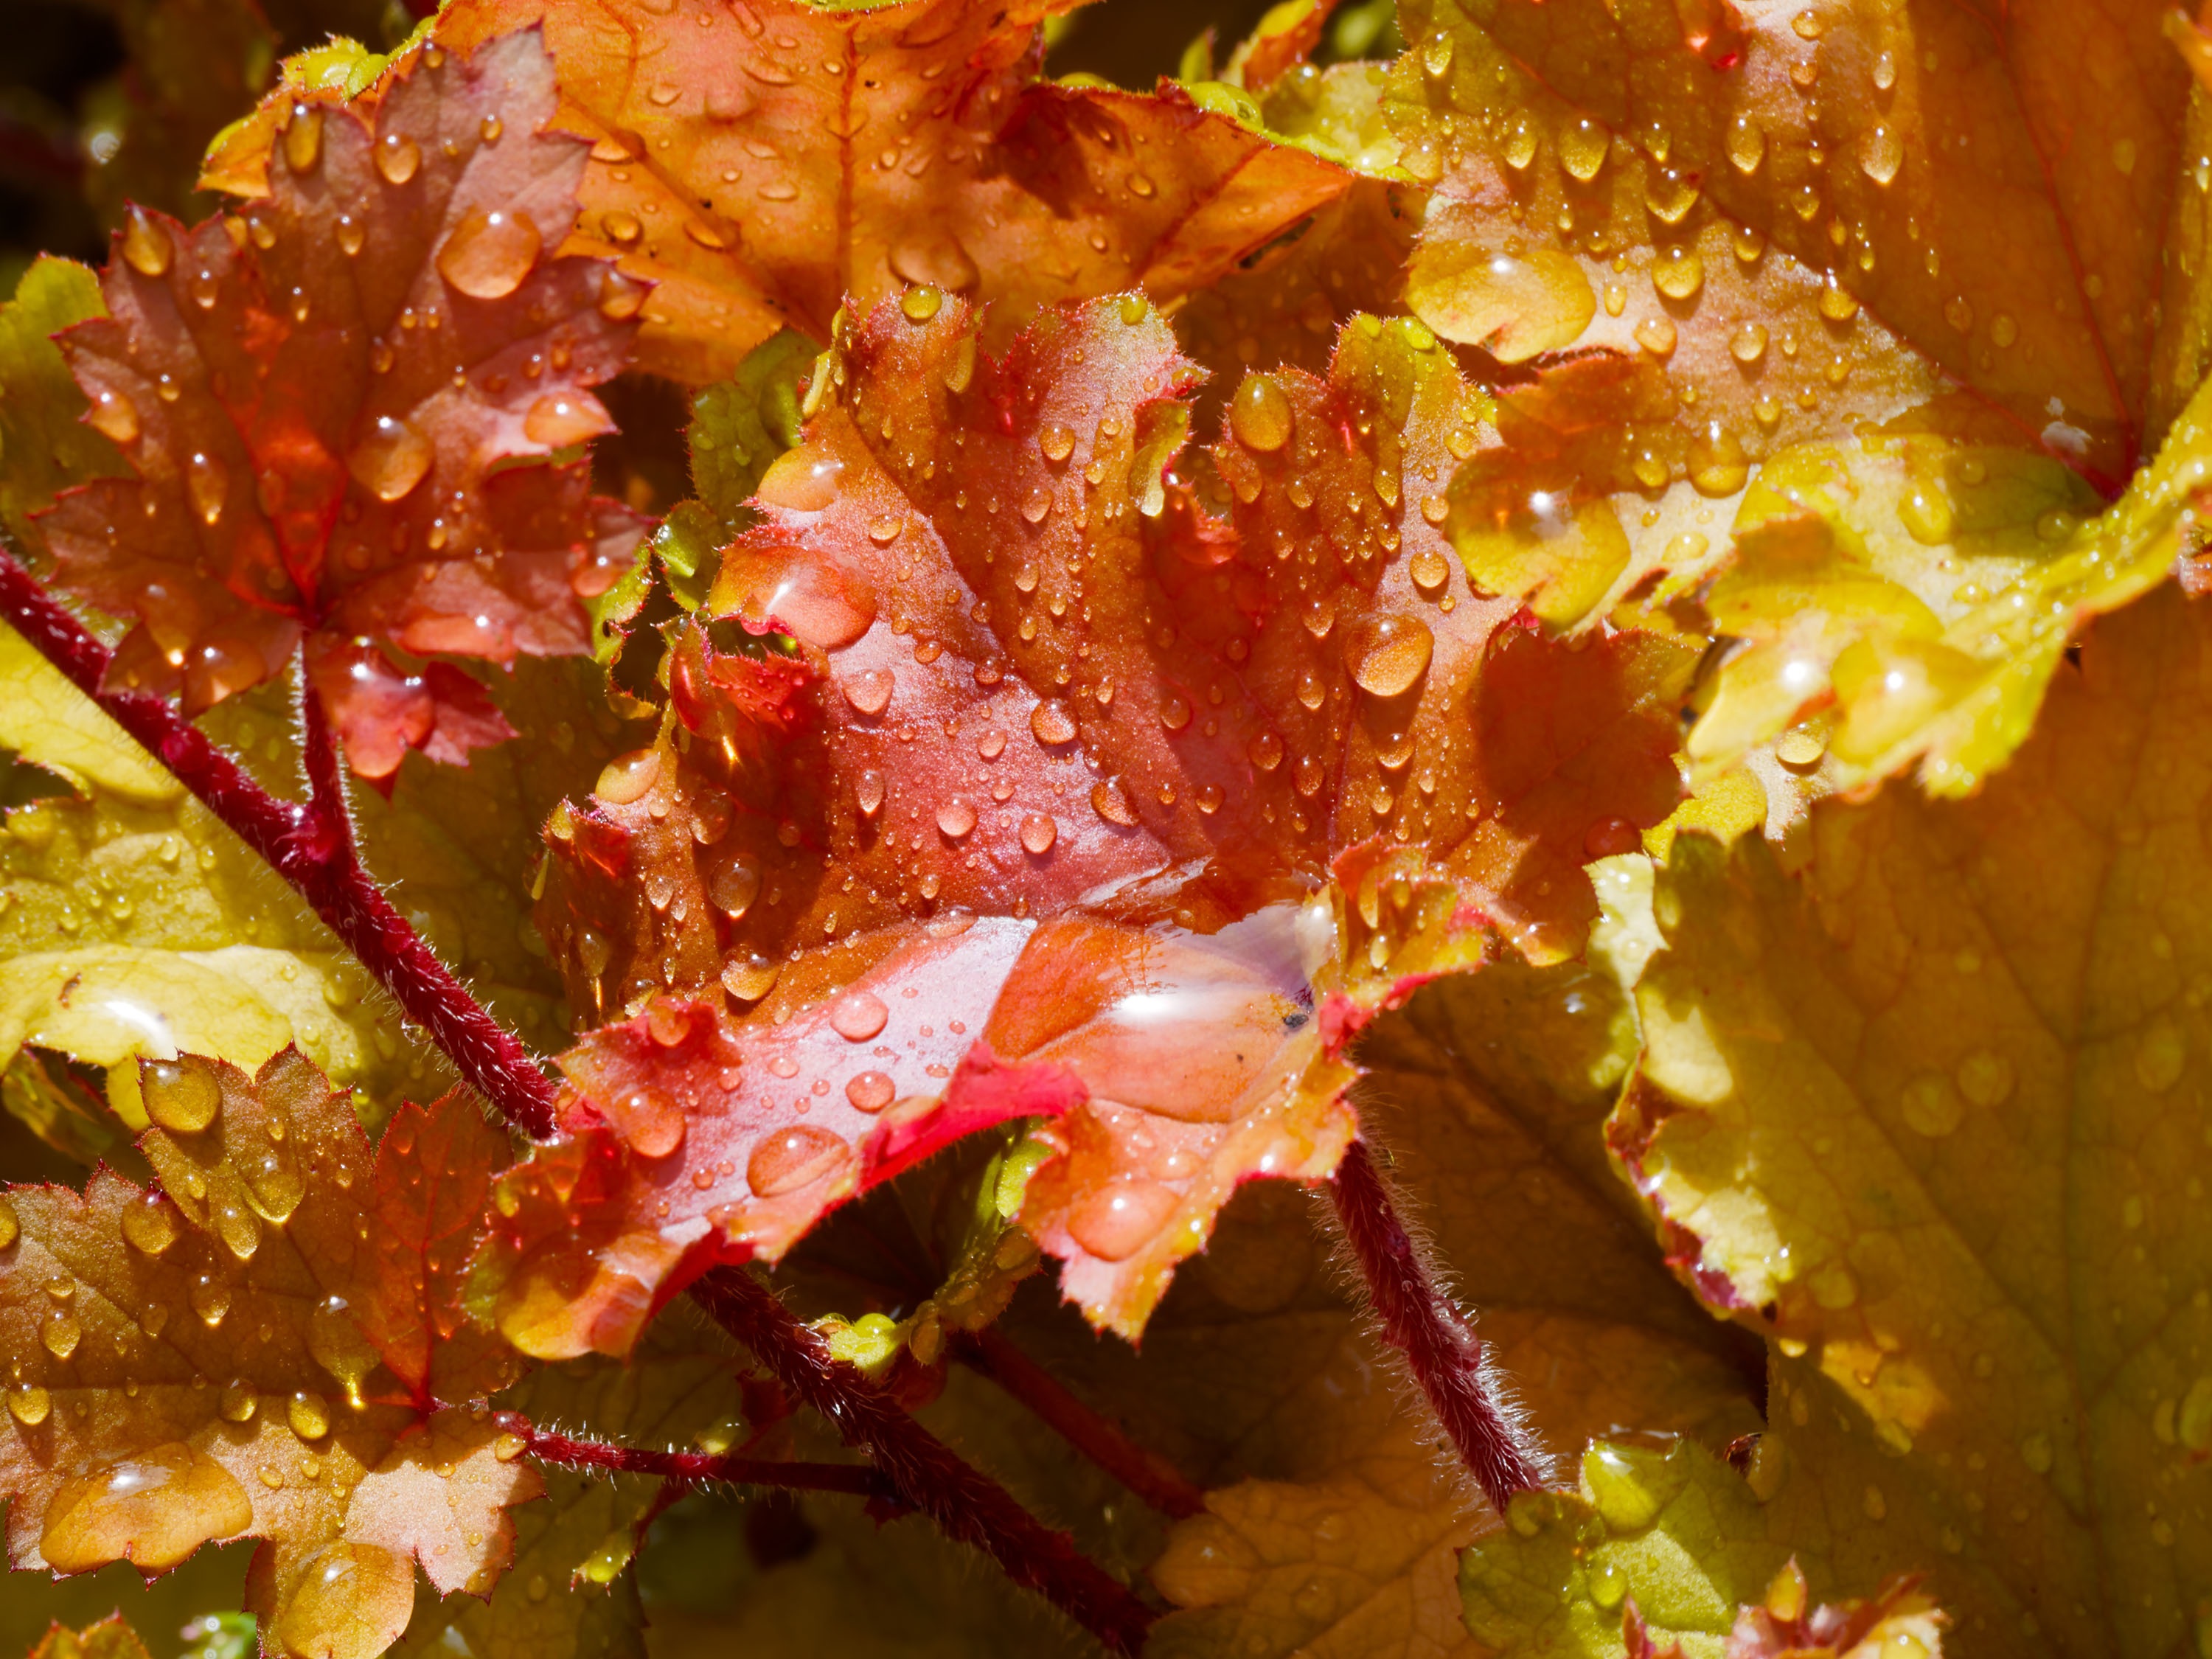
tree, nature, plant, photography, leaf, flower, petal, foliage, orange, produce, color, autumn, yellow, flora, season, close up, leaves, fall colors, autumn leaf, autumn leaves, red leaf, golden autumn, moisture, dore, macro photography, carpet of leaves, heucheras, flowering plant, woody plant, land plant